List of birds of Georgia (U.S. state)

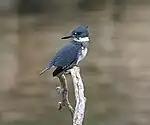
A kingfisher in powerful flight, showing its rusty belly.

Barn-owls are medium to large owls with large heads and characteristic heart-shaped faces. They have long strong legs with powerful talons. A single species of barn-owl has been recorded in Georgia.